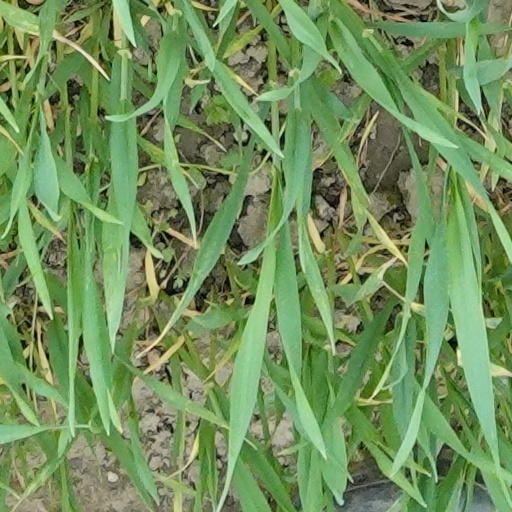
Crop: wheat